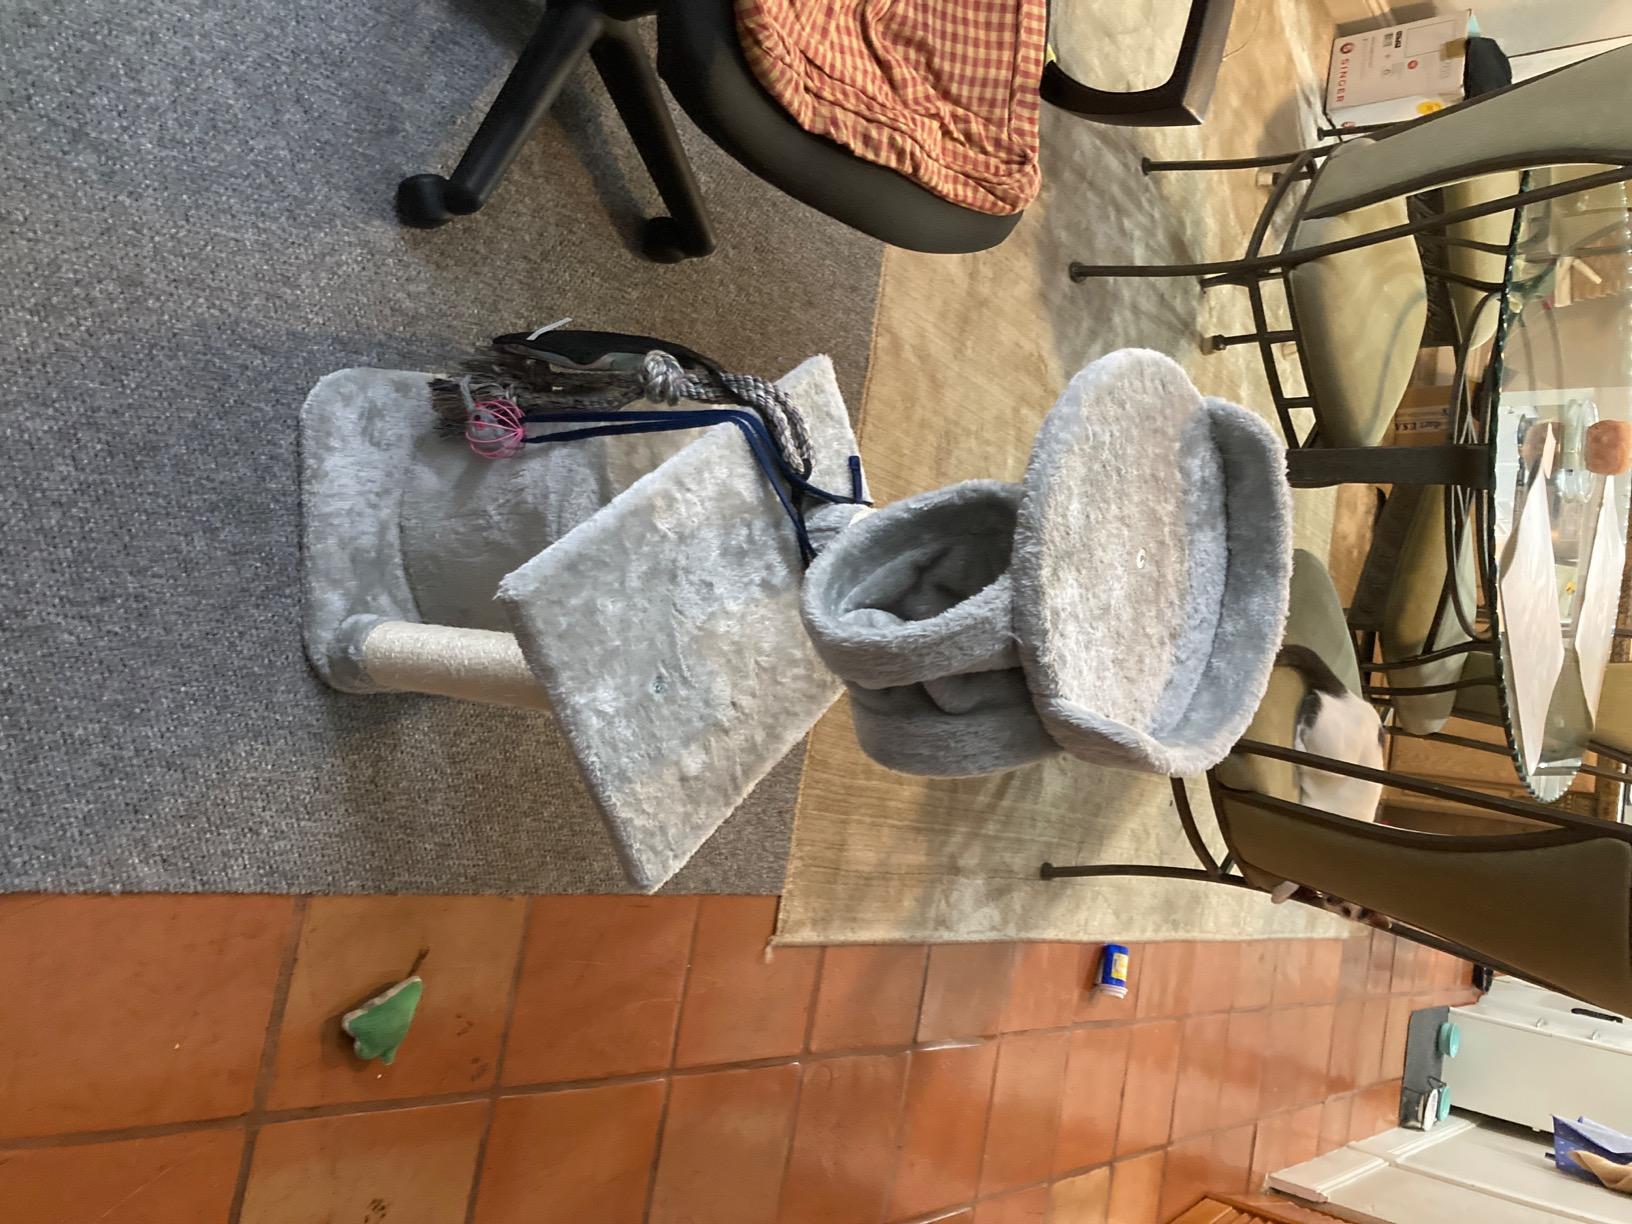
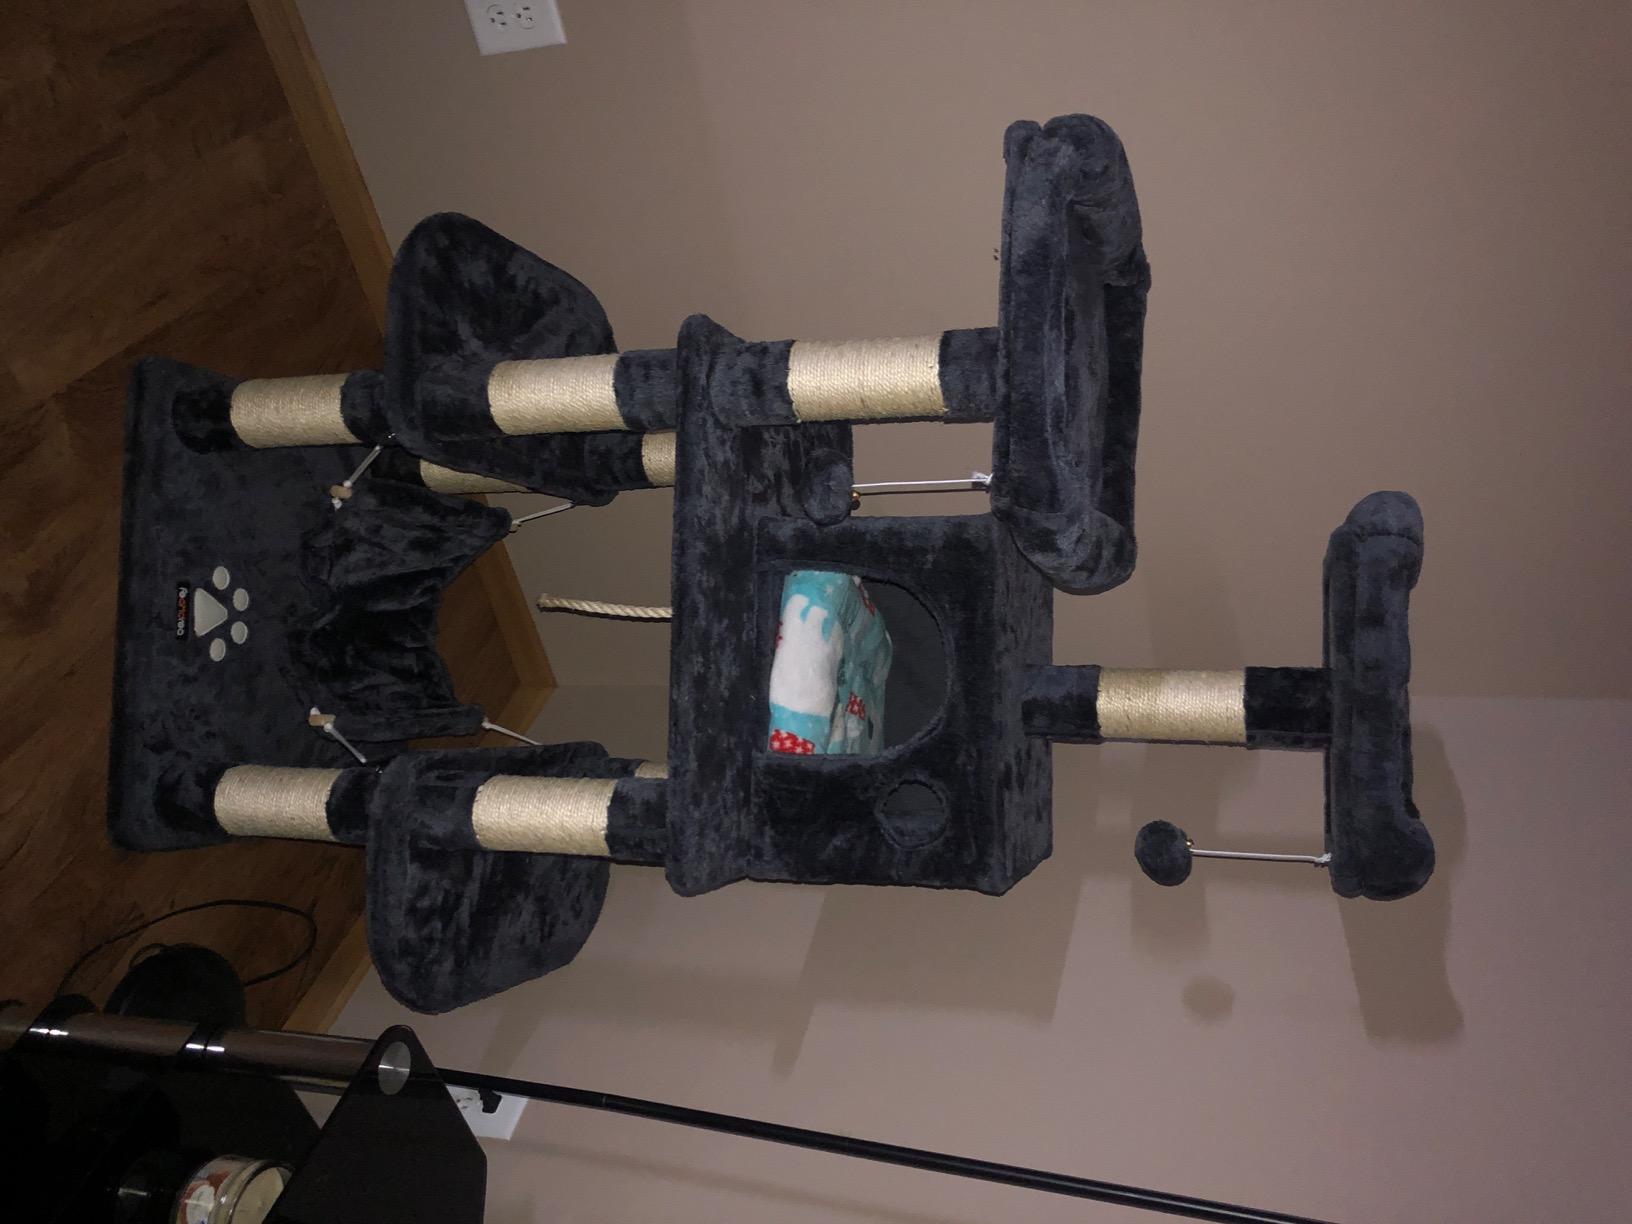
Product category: items_cat tree
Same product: no